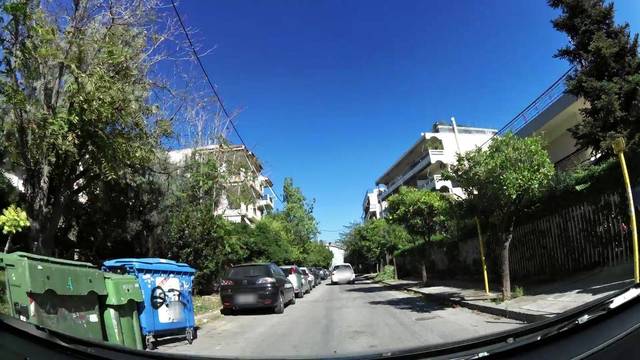
Region: Greece
Coordinates: 38.032, 23.821